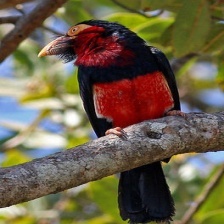
Species: BEARDED BARBET
Scientific name: LYBIUS DUBIUS